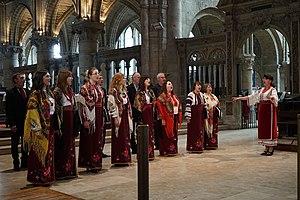
rencontre en l'honneur de l'anniversaire de mariage puis le couronnement d'Anne de Kiev donné en la basilique st-Remi.
La cathédrale Saint-Vladimir-le-Grand, ou Saint-Volodymyr-le-Grand est une cathédrale de culte grecque-catholique ukrainienne située à Paris, en France.